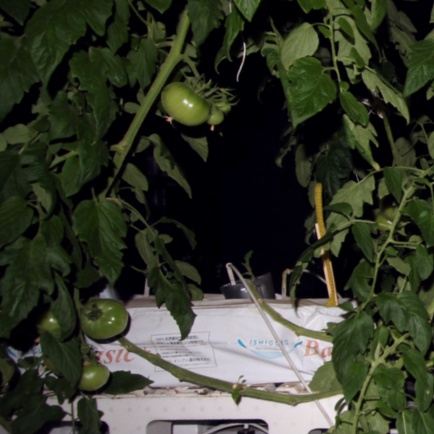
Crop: tomato